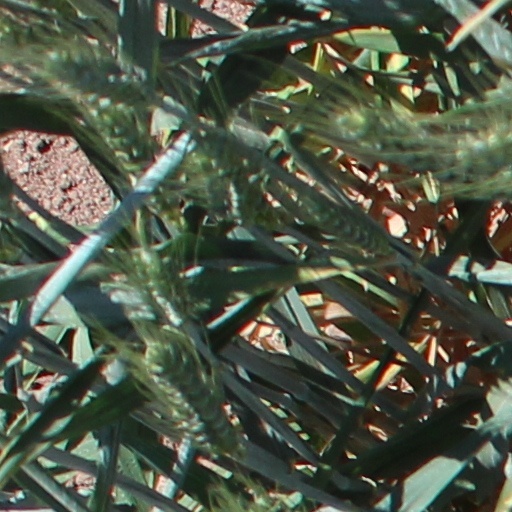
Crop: wheat